Andrzej Leder

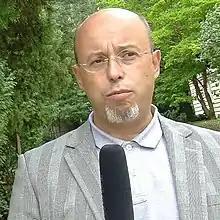
Andrzej Leder in 2012

Andrzej Leder (born 1960) is a Polish philosopher of culture, practicing psychotherapist, and internationally recognized expert on Polish cultural history.